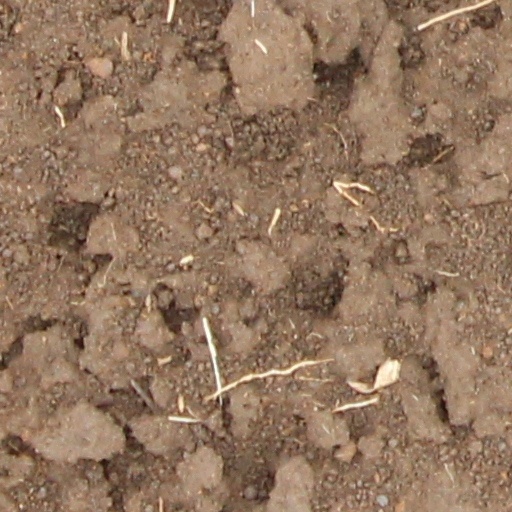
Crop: wheat